Pete (Disney)

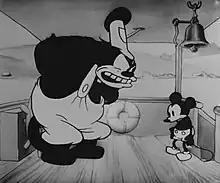
Pete as he appeared in "Steamboat Willie"

After leaving the Oswald series, Disney and his team created a cat villain for their new protagonist Mickey Mouse. Originally unnamed in the cartoons and called "Terrible Tom" in a January 1930 comic strip, the villain was called Pegleg Pete by April 1930, formalizing him as a new incarnation of the pre-Mickey bad guy. Animator Norm Ferguson, known for developing Pluto, also developed Pete's character in several shorts and he was made to resemble actor Wallace Beery.Pete appeared as Mickey's enemy beginning with the 1928 cartoons "The Gallopin' Gaucho" and "Steamboat Willie". While he was seen with two legs in those films, he first appeared with a peg-leg in 1930's "The Cactus Kid" and would speak for the first time. He would first appear in color in "Moving Day" (1936), which would drop the peg-leg. In the cartoons of the 1930s, Pete would be Mickey Mouse's nemesis, but would vary in professions, from an all-out outlaw ("Gallopin' Gaucho", "The Cactus Kid", "Two-Gun Mickey") to a brutal law-enforcer ("Moving Day", where Pete is a sheriff who serves Mickey and Donald Duck with an eviction notice). In the 1942 cartoon "Symphony Hour", Pete is a sympathetic impresario who sponsors Mickey's orchestra in a concert, which goes terribly wrong but is a great success. As Mickey's popularity declined, Pete would serve as an antagonist for Donald Duck and to a lesser extent Goofy and Chip 'n' Dale. In the 1940s, Pete would play the role of Donald's drill sergeant in several war-themed shorts (eg. "Donald Gets Drafted", "The Old Army Game")